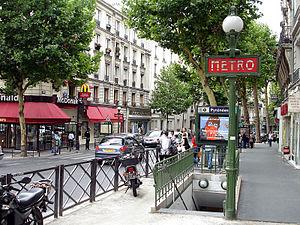
L'avenue Simon-Bolivar, dans le 19e arrondissement de Paris.